Kingdom of Chiang Mai

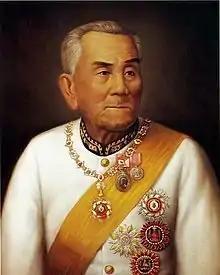

Legal cases involving British subjects in Lanna had been watched by British Government of India with worrying eyes. Burma-Lanna Salween perimeter was far from stable. Occasional Karen, Karenni and Shan raids damaged British business in teak forest areas and sometimes British subjects were hurt. Government of India addressed these issues to young King Chulalongkorn on his state visit to British India in 1872. In 1873, British India urged Siamese government to ensure safety in the frontiers lest they would take matter into their own hands by occupying those areas. Both Siam and the British agreed that Lanna autonomy was the cause of these problems. Chiang Mai's debts and mishandling of British entrepreneurs might provoke British intervention, in the eyes of Bangkok. Chulalongkorn sent his representative to Calcutta in 1873 to conclude the Chiangmai Treaty of 1874 with British India (despite the name, the treaty was concluded in Calcutta not in Chiang Mai and no Lanna delegates was present in negotiations). Siam and Lanna were obliged to pose police forces at Salween frontiers to prevent 'dacoity and heinous crimes', in which the British indirectly recognized the Salween as border. Siam was to appoint judges at Chiang Mai to oversee cases involving British subjects.